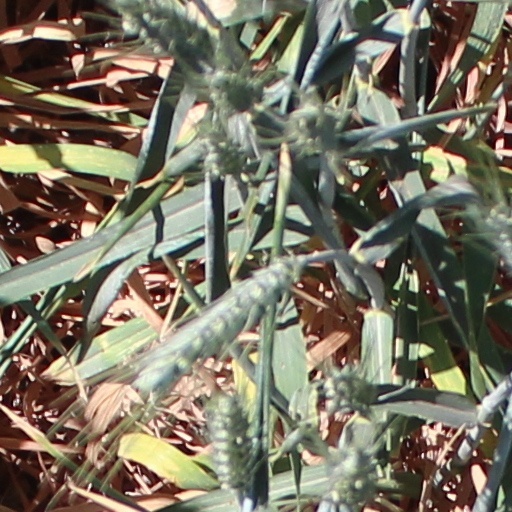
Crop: wheat